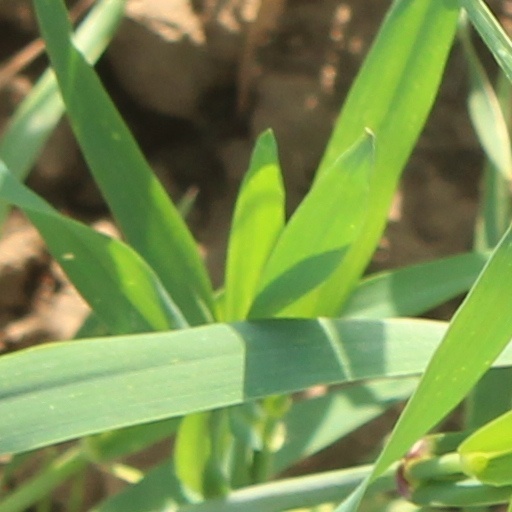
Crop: wheat